University of Tampa

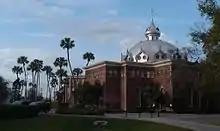
Dome of Plant Hall's Fletcher Lounge

Straz Hall and Palm Apartments offer apartment-style living, with each student having a private room but sharing a bathroom, kitchen and common area with three others. Five dorms, Smiley Hall, McKay Hall, Boathouse, Austin Hall and Vaughn Center, offer traditional dormitory arrangements, with two or three students in a connected suite sharing a bathroom and open living areas. Three halls, Brevard Hall, Morsani Hall and Jenkins Hall, offer a hybrid package with students sharing a common area but without a kitchen. Finally, Urso Hall provides students with what is essentially a studio apartment, a private suite consisting of a bed, closet, kitchenette and restroom. Every residence hall also offers a small assortment of private single rooms.